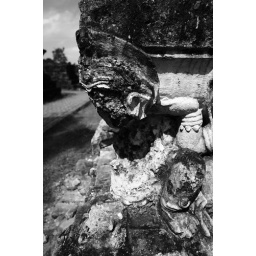
Detail on the base of a monument in Sukothai, Thailand.